Early life of Pope John Paul II

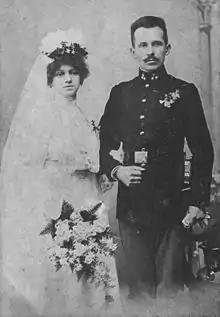
The wedding portrait of Wojtyła's parents.

Karol Józef Wojtyła (jr) was born on 18 May 1920 in Wadowice near the city of Kraków in southern Poland, the youngest of three children.